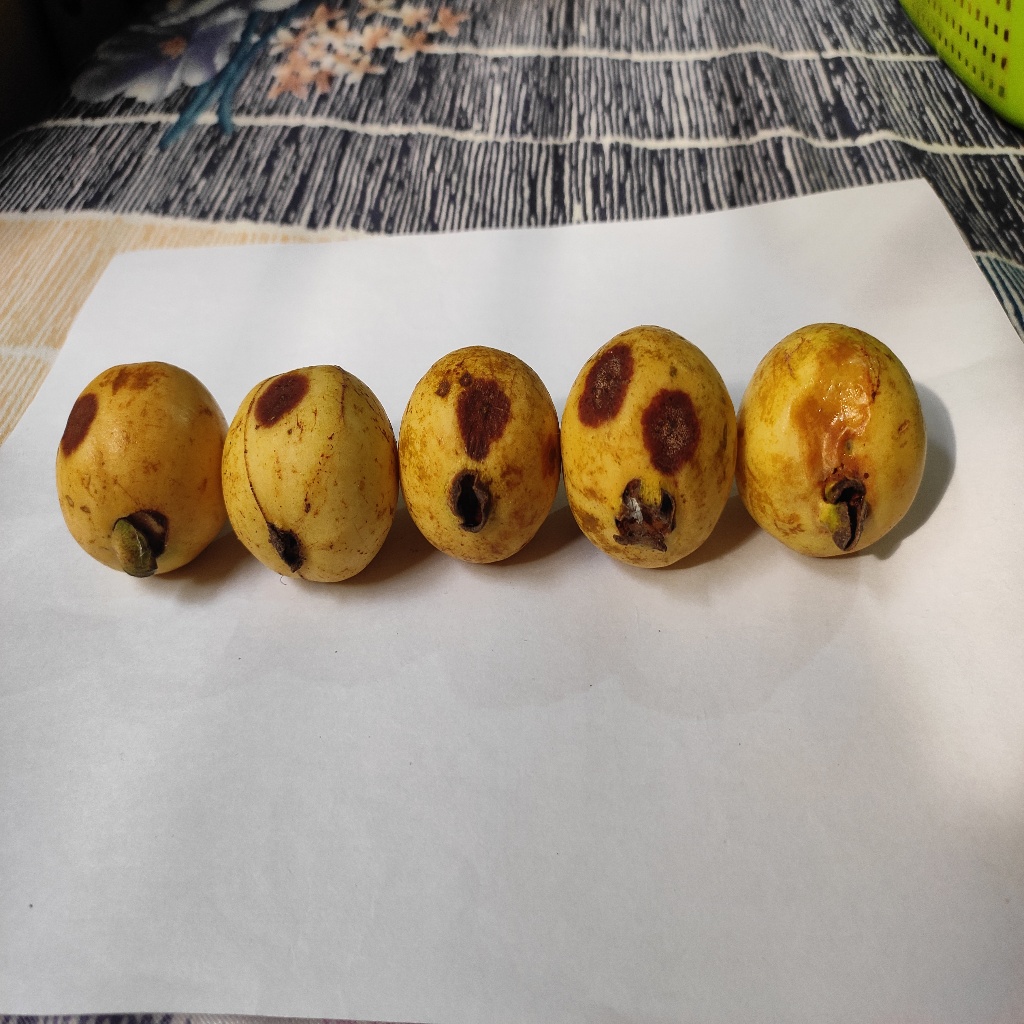
Crop: guava
Quality class: Defect